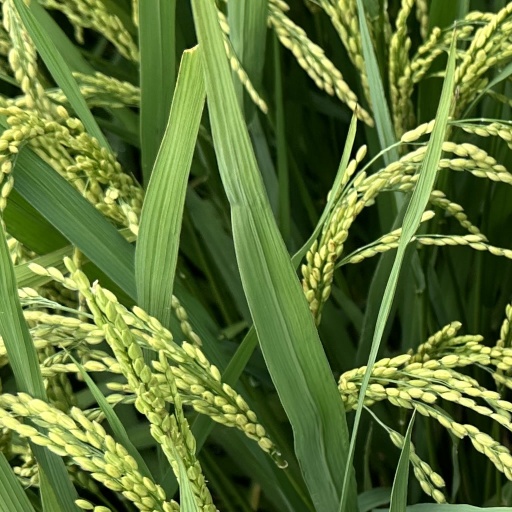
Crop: rice